Russian Orthodox Church

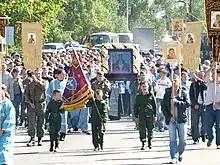
Annual procession with the Albazin icon, Jewish Autonomous Region, Russian Far East.

Canon Michael Bourdeaux, former president of the Keston Institute, said in January 2008 that "the Moscow Patriarchate acts as though it heads a state church, while the few Orthodox clergy who oppose the church-state symbiosis face severe criticism, even loss of livelihood." Such a view is backed up by other observers of Russian political life. Clifford J. Levy of "The New York Times" wrote in April 2008: "Just as the government has tightened control over political life, so, too, has it intruded in matters of faith. The Kremlin's surrogates in many areas have turned the Russian Orthodox Church into a de facto official religion, warding off other Christian denominations that seem to offer the most significant competition for worshipers. [...] This close alliance between the government and the Russian Orthodox Church has become a defining characteristic of Mr. Putin's tenure, a mutually reinforcing choreography that is usually described here as working 'in symphony'."